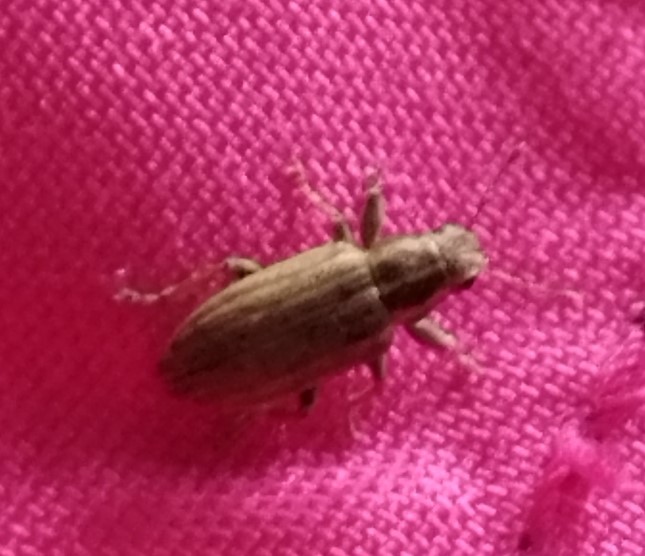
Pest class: pea_leaf_weevil